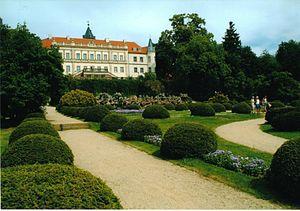
Le parc naturel du Hoher Fläming est la troisième plus grande réserve naturelle du Land de Brandebourg, avec une surface de 827 km². Le Hoher Fläming a été déclaré parc naturel par un communiqué officiel du Ministère de l’Environnement, de la Protection de la Nature et de l’Aménagement du Territoire le 28 novembre 1997. Le Land de Brandebourg gère le parc naturel.